Prince of Persia Classic

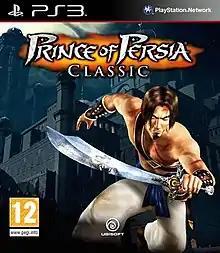

Prince of Persia Classic is a 2007 action-platform game developed by Gameloft and published by Ubisoft. It is a remake of the original 1989 "Prince of Persia" game that utilizes the style of graphics introduced in 2003's "". Similarly to the original, players control an unnamed protagonist, the Prince referenced in the title, who must save the imprisoned Princess from the evil Grand Vizier Jaffar, who attempts to conquer the land while her father, the Sultan, is away. The game is generally considered to be non-canon to the "Prince of Persia" series.